Isis (journal, 1816)

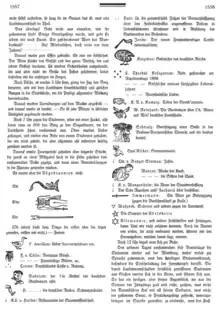
The list of books burned at the Wartburg Festival from the confiscated number 195 of Isis from 1817

Isis was an encyclopedic journal that focused on articles on natural science, medicine, technology, economics as well as art and history. It also published important articles on science policy and the organization of science. Edited by Lorenz Oken and published by Friedrich Arnold Brockhaus, "Isis" was the first interdisciplinary journal in the German-speaking world.